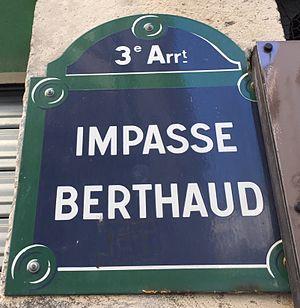
Impasse Berthaud.
L’impasse Berthaud est une voie du 3ᵉ arrondissement de Paris, située dans le quartier du Marais.